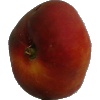
Label: Nectarine Flat 1